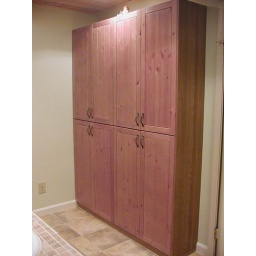
kitchen cabinets used for storage in my bathroom